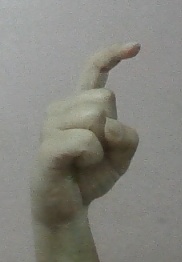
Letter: ra